Question: Please indicate a possible affordance area of the toothbrush that can be used for holding
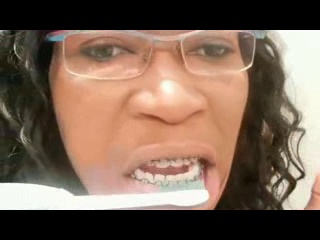
Answer: [0.3935, 178.568, 210.994, 210.368]